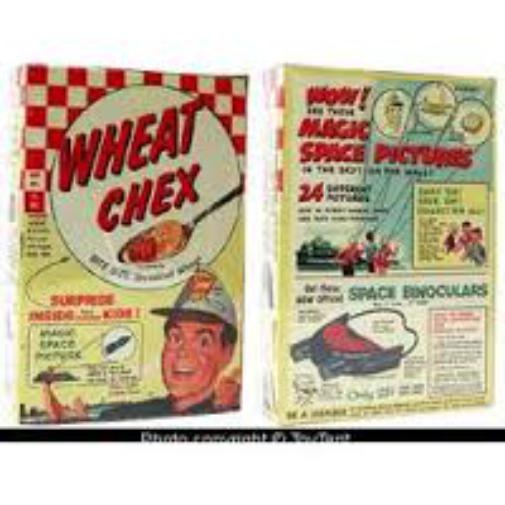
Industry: Food